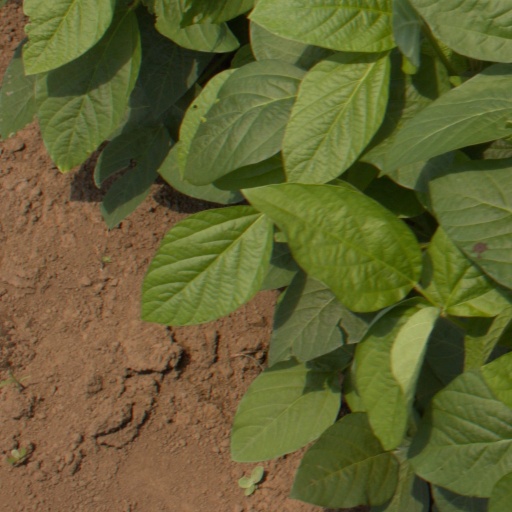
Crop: soybean